Flódni

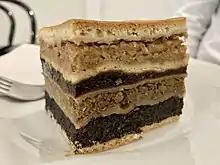
Flódni at a café in Vienna.

Flódni (also known as Fächertorte in Austria) is a traditional Hungarian Jewish pastry, filled with layers of apple, walnuts, poppy seeds, and plum jam. It is traditionally eaten at Purim and Hanukkah.